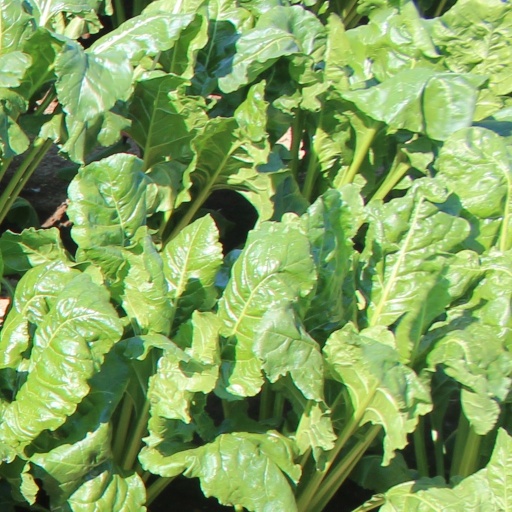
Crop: sugar beet